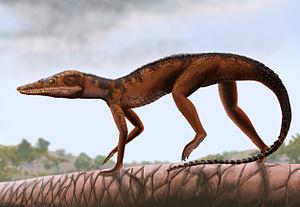
Les Sphenosuchia ou sphénosuchiens sont un sous-ordre éteint des crocodylomorphes primitifs apparu au Trias et ayant vécu jusqu'au Jurassique supérieur. La plupart d'entre eux étaient des animaux de petite taille, graciles avec une posture érigée sur les membres.